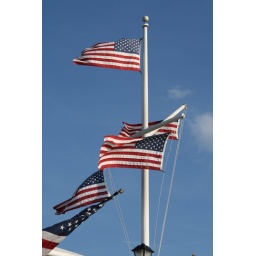
old glory against a perfect blue sky